Funduq Sagha

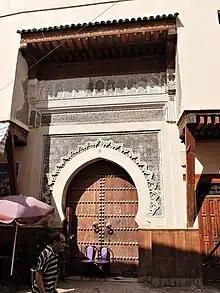
Entrance portal of Funduq Sagha

Funduq Sagha (also spelled Fondouk Sagha) is a historic "funduq" (a caravanserai or traditional inn) in Fes el Bali, the old medina quarter in the city of Fez, Morocco.